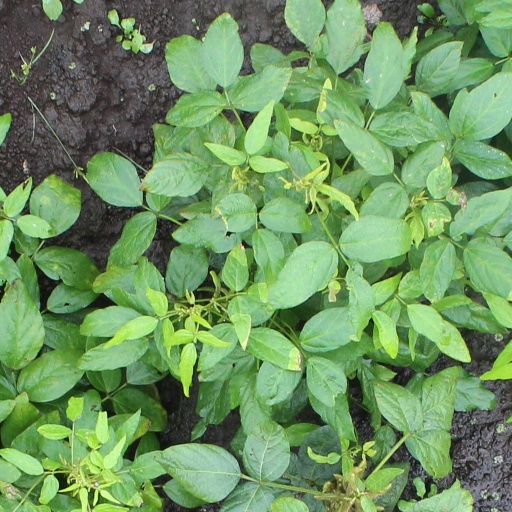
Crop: soybean